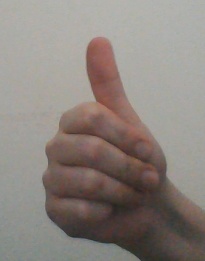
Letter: aleff